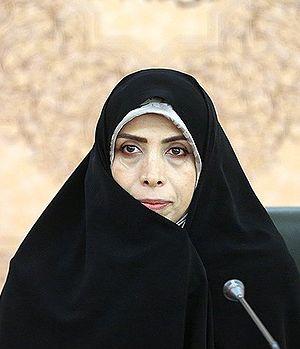
Elham Aminzadeh est une enseignante, juriste, et femme politique iranienne. Elle a été nommée vice-présidente de la République islamique par Hassan Rouhani.